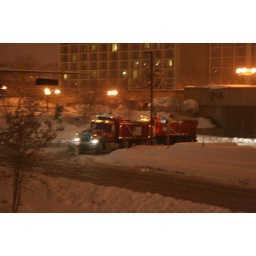
The first truck in a snow plow train